Domville, Queensland

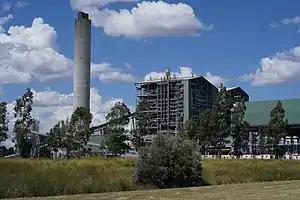
Millmerran Power Station, 2022

Domville is a rural locality in the Toowoomba Region, Queensland, Australia. In the , Domville had "no people or a very low population".